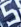
Number: 5